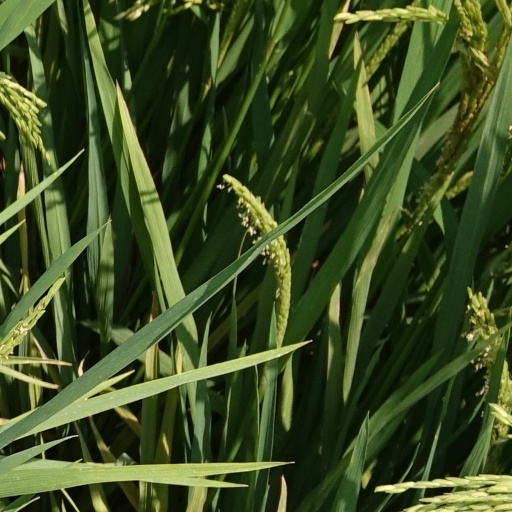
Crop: rice